Gulf of Suez Rift

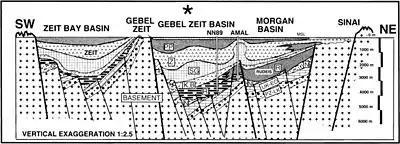
Generalised structural cross-section through the Gulf of Suez, just south of the Morgan Accommodation Zone. PZ-LK = Paleozoic to lower Cretaceous Nubia (reservoir rock); UK-EO = Upper Cretaceous to Eocene pre-rift carbonate (source rock); N, R, K, and B = syn- and post-rift Nukhul, Rudeis, Kareem and Belayim formation (sources, reservoirs, seals and overburden); SG = South Gharib salt (seal and overburden); Z=Zeit (seals and overburden); and PP = Plio-Pleistocene (overburden)

During the Late Cretaceous to Eocene, the area now occupied by the rift was a shallow sea depositing carbonates. This period was mainly quiet tectonically but the northern part of the gulf region was affected by periodic far-field effects of the Alpine orogeny. A series of WSW-ENE trending extensional basins were inverted, creating isolated uplifted and folded areas known as Syrian Arc structures. These structures were mainly active during the Late Santonian but there is evidence of further movements on the same structures at the end of the Cretaceous and during the Paleogene.